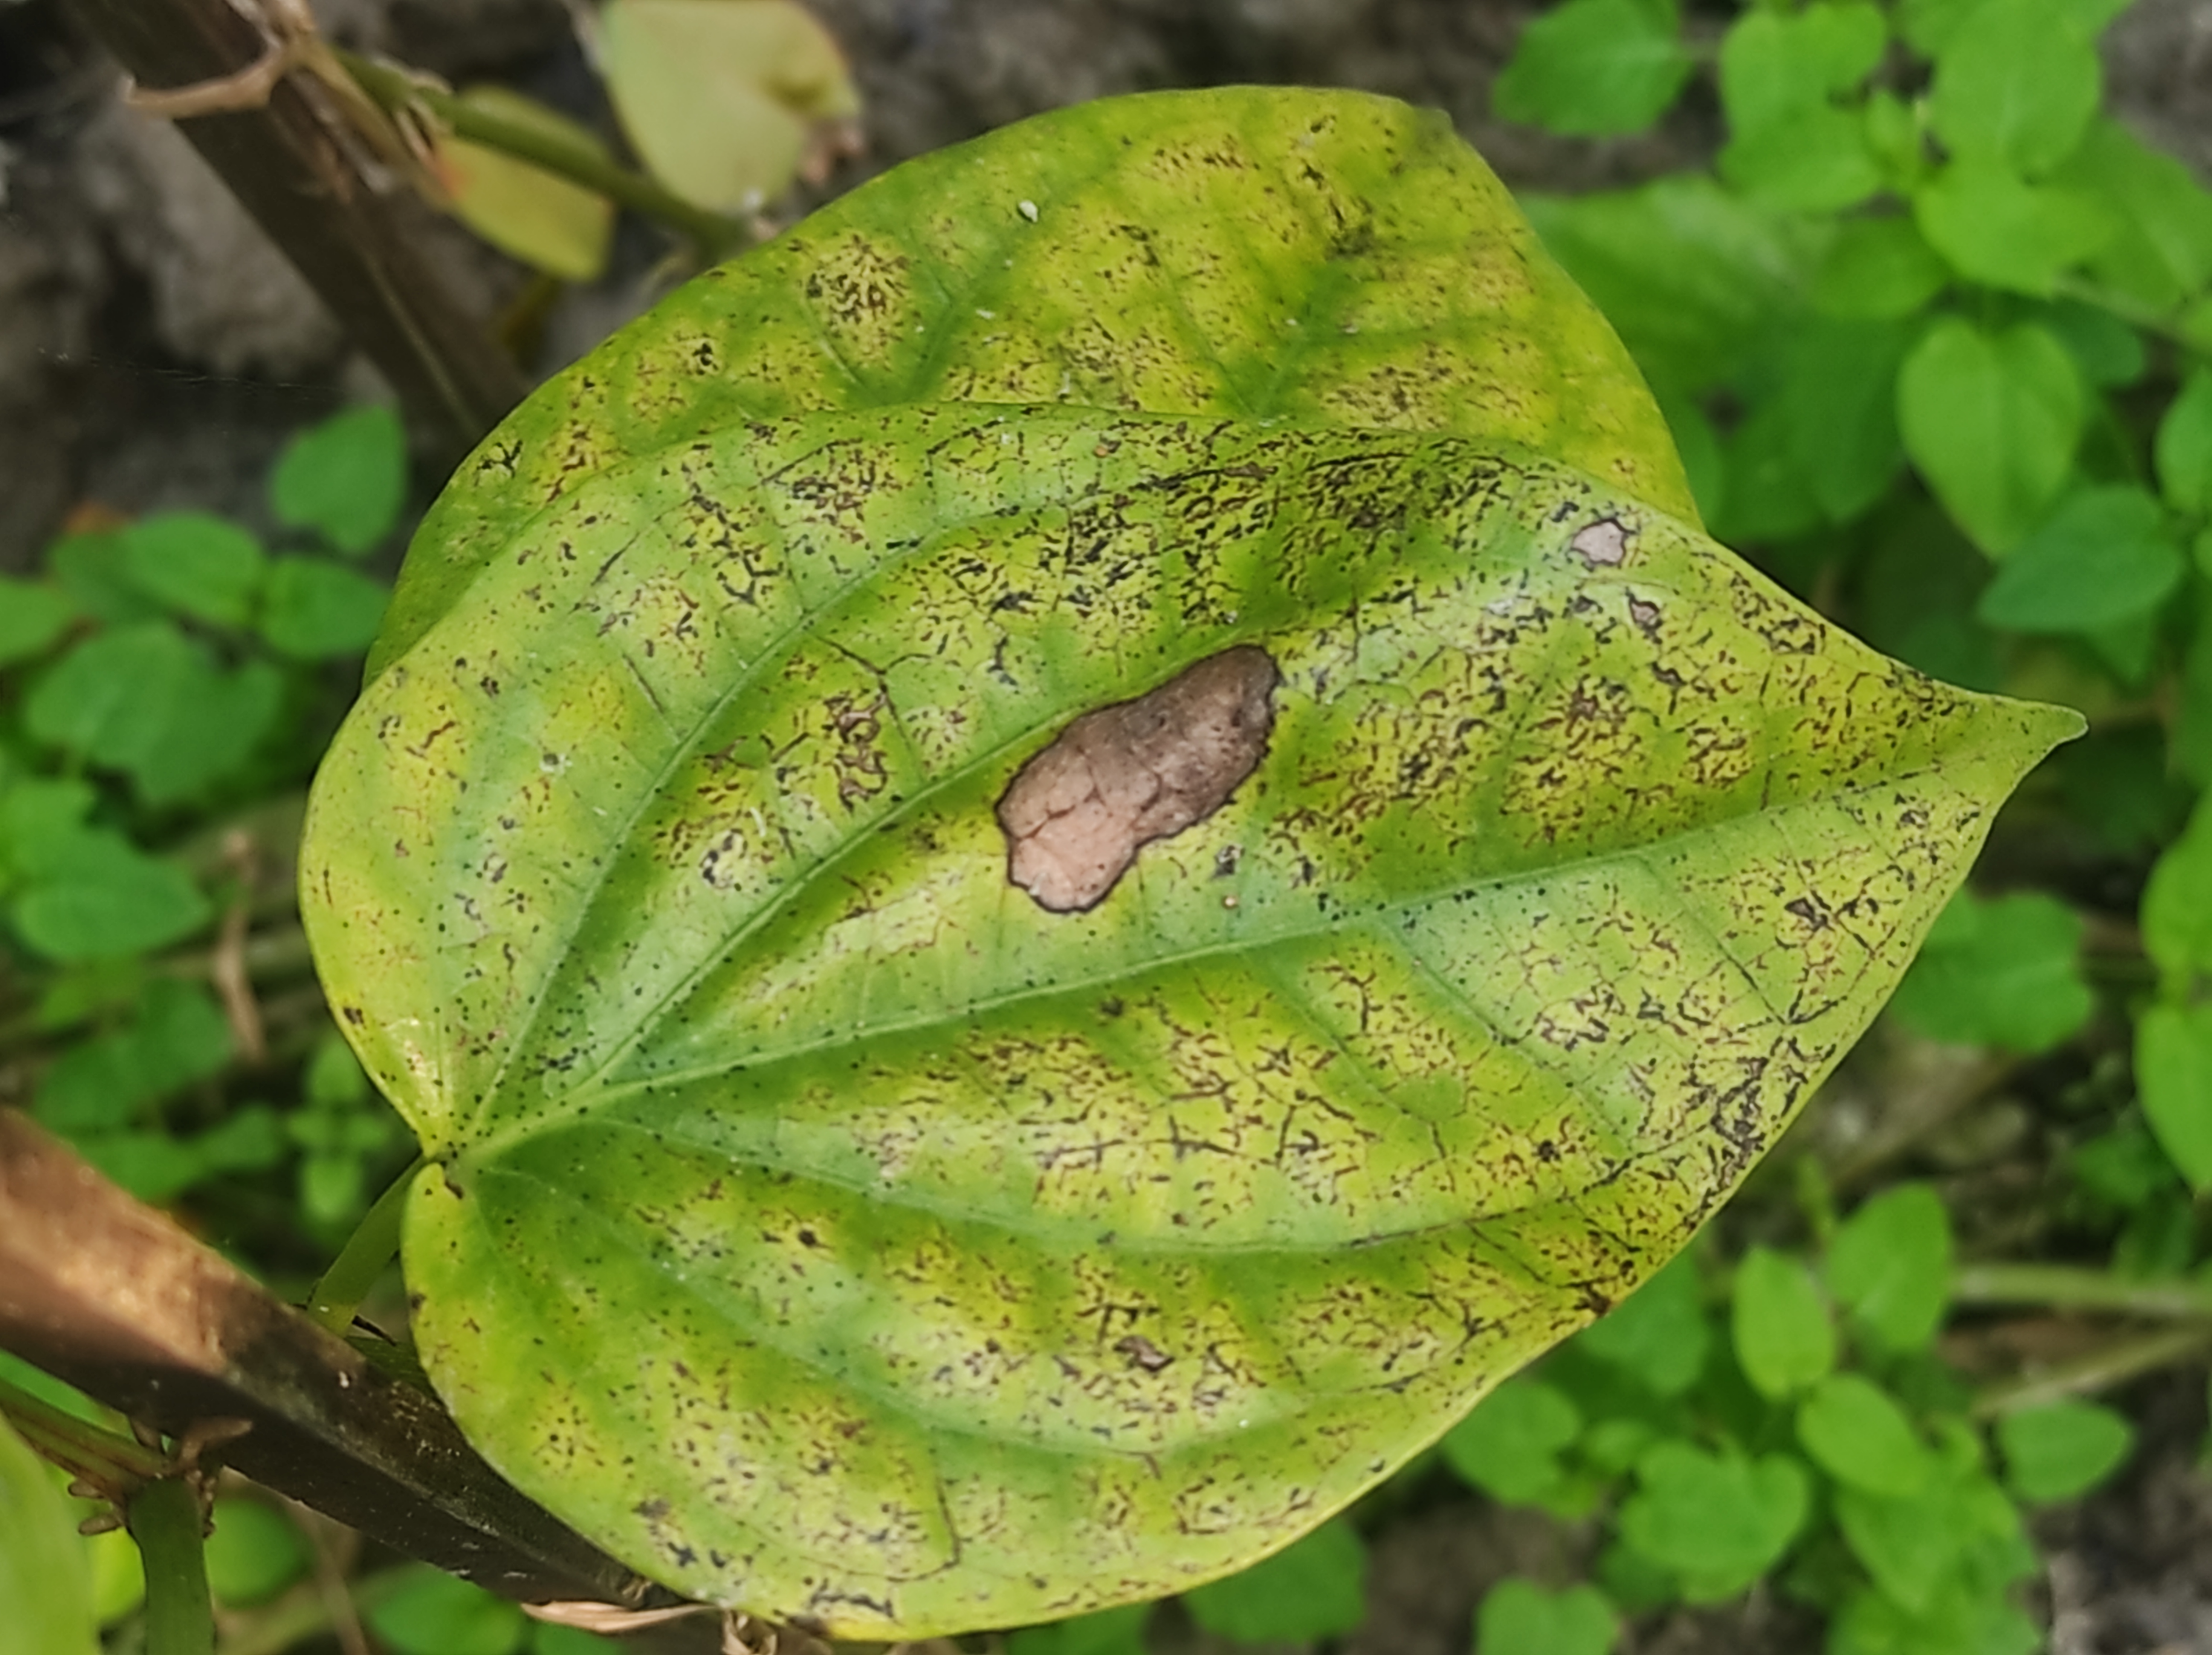
Label: Fungal_Brown_Spot_Disease